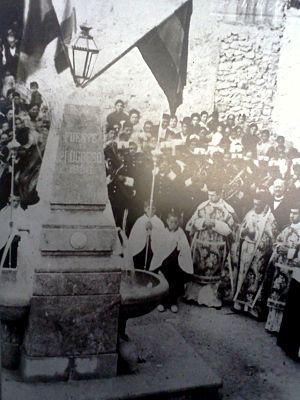
Benilloba est une commune d'Espagne de la province d'Alicante dans la Communauté valencienne. Elle est située dans la comarque du Comtat et dans la zone à prédominance linguistique valencienne.